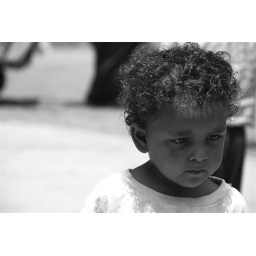
A little girl in a Cairo market